Accused (1964 film)

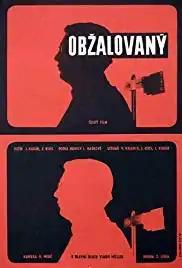

Accused (Czech: "Obžalovaný") is a 1964 film directed by Ján Kadár and Elmar Klos. The film won a Crystal Globe at 1964 Karlovy Vary International Film Festival.